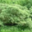
Label: willow_tree